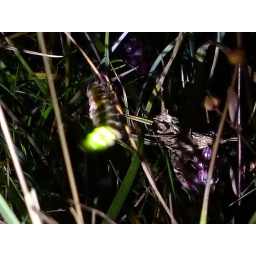
A female glow worm (lampyris noctiluca) swaying her illuminated tail in the grass in a field in Streatley, Berkshire, UK